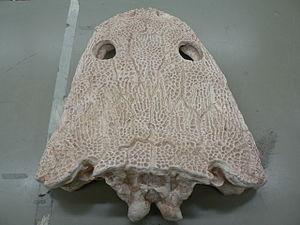
Metoposaurus est un genre éteint d'amphibiens temnospondyles qui a vécu au cours du Trias supérieur dans ce qui est aujourd'hui l'Europe et l'Amérique du Nord.
Les temnospondyles ou Temnospondyli forment un taxon éteint regroupant un nombre important et extrêmement varié de tétrapodes de quelques centimètres à près de sept mètres de longueur qui ont prospéré dans le monde entier pendant environ 280 millions d'années, du Carbonifère jusqu'au milieu du Crétacé, avec une grande diversification au Permien et au Trias. Leurs fossiles ont été trouvés sur tous les continents. Ils se sont adaptés à un large éventail d'habitats, notamment en eau douce, sur terre et même dans les milieux marins côtiers.